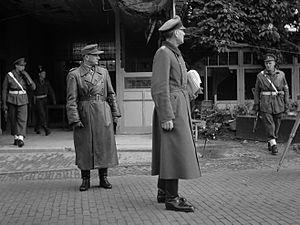
Paul Reichelt est un Generalleutnant allemand qui a servi au sein de la Heer dans la Wehrmacht pendant la Seconde Guerre mondiale et Generalmajor dans la Bundeswehr après-guerre.